Inveruglas railway station

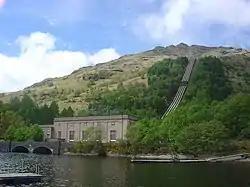
Loch Sloy hydro-electric power station with the penstocks behind.

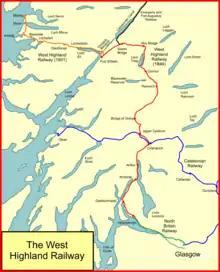
System map of the West Highland Railway

After World War II many German and Italian ex-prisoners stayed in Scotland, and it is recorded that a number of German and Italian POWs had been involved in the early stages of the construction of the Sloy/Awe Hydro-Electric facility between Loch Sloy and Inveruglas, on the west bank of Loch Lomond. The POWs and guards arrived by train from Whistlefield and Garelochhead stations, transported in two carriages to the new railway siding at Inveruglas. The POWS were to learn a trade before returning to their homelands. Glen Falloch Halt may have been used by men building the aqueducts and tunnels that collected water from the Glen Falloch burns and carried it to Loch Sloy.